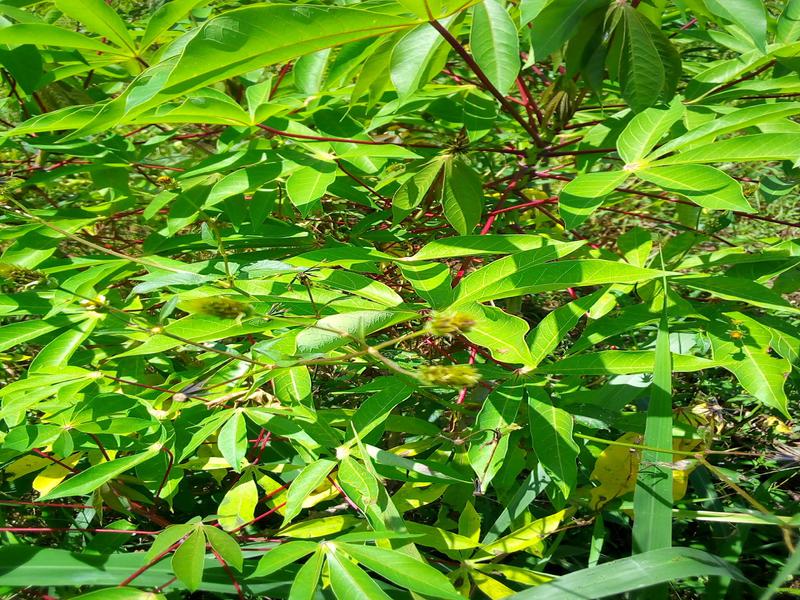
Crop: cassava
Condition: healthy